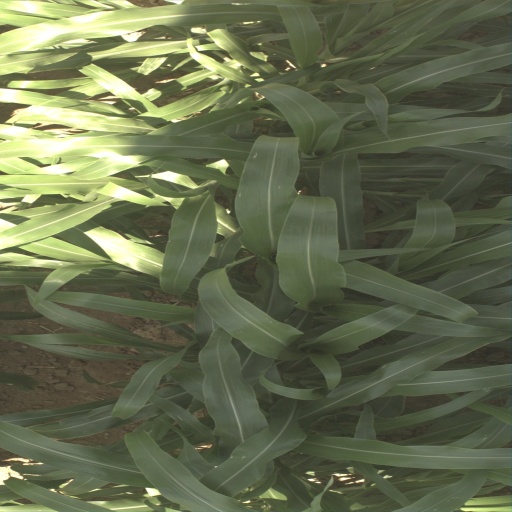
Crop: sorghum